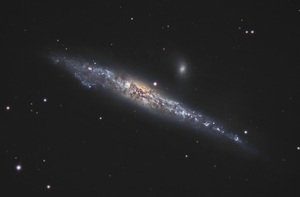
""Whale Galaxy"" NGC4631 200%"
NGC 4631, aussi appelée galaxie de la Baleine ou Caldwell 32, est une galaxie spirale vue par la tranche. Elle est à une distance d'environ 25 à 30 millions d'années-lumière de la Terre dans la constellation des Chiens de chasse.